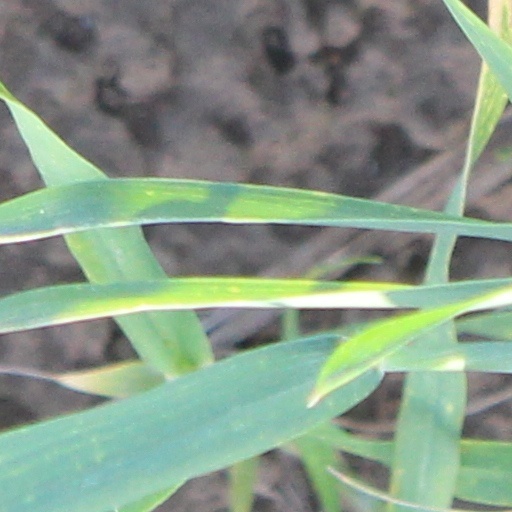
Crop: wheat